Literal translation

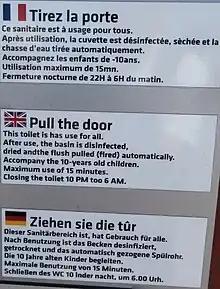
Example of broken English and German directly translated from French

The literal translation of the German phrase "" into English is "I have hunger". This is not typical phrasing used in English, even though its meaning might be clear enough to be understood. A more meaningful (but no longer literal) translation of the phrase would be "I am hungry".